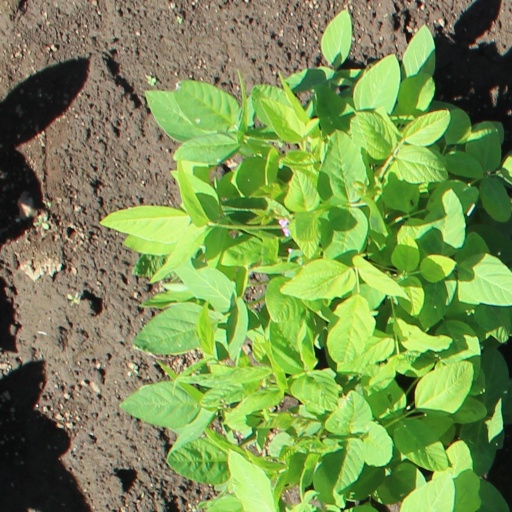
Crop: soybean